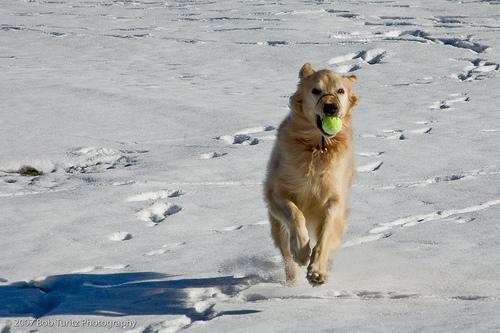
golden_retriever